Charles F. Tyrwhitt-Drake

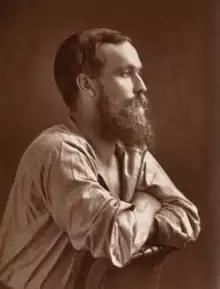
Charles Francis Tyrwhitt-Drake

Charles Frederick Tyrwhitt-Drake (2 January 1846 – 23 June 1874) was an explorer, naturalist, archaeologist, and linguist. He died during the PEF Survey of Palestine.